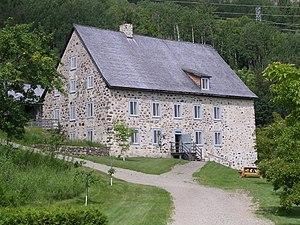
Moulin de la Rémy à Baie-Saint-Paul (Québec)
Le Moulin de la Rémy est l'un des derniers moulins à eau du Québec au Canada. Il est situé à Baie-Saint-Paul, dans la région touristique de Charlevoix, région administrative de la Capitale-Nationale.